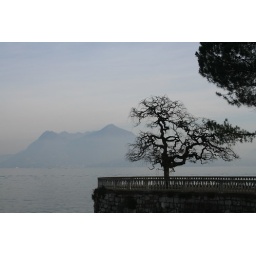
Cool tree with mountains in background.